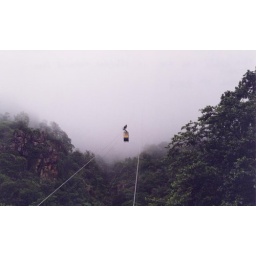
One of the cable cars going up into the clouds in Ubajara National Park